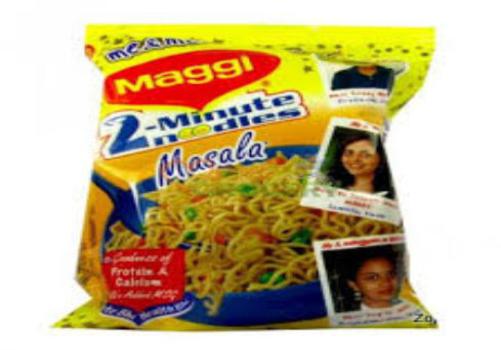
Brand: maggi noodles
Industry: Food